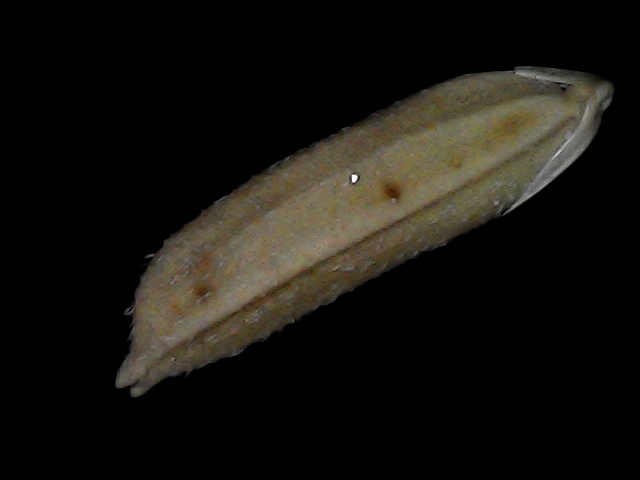
Rice variety: Bd87